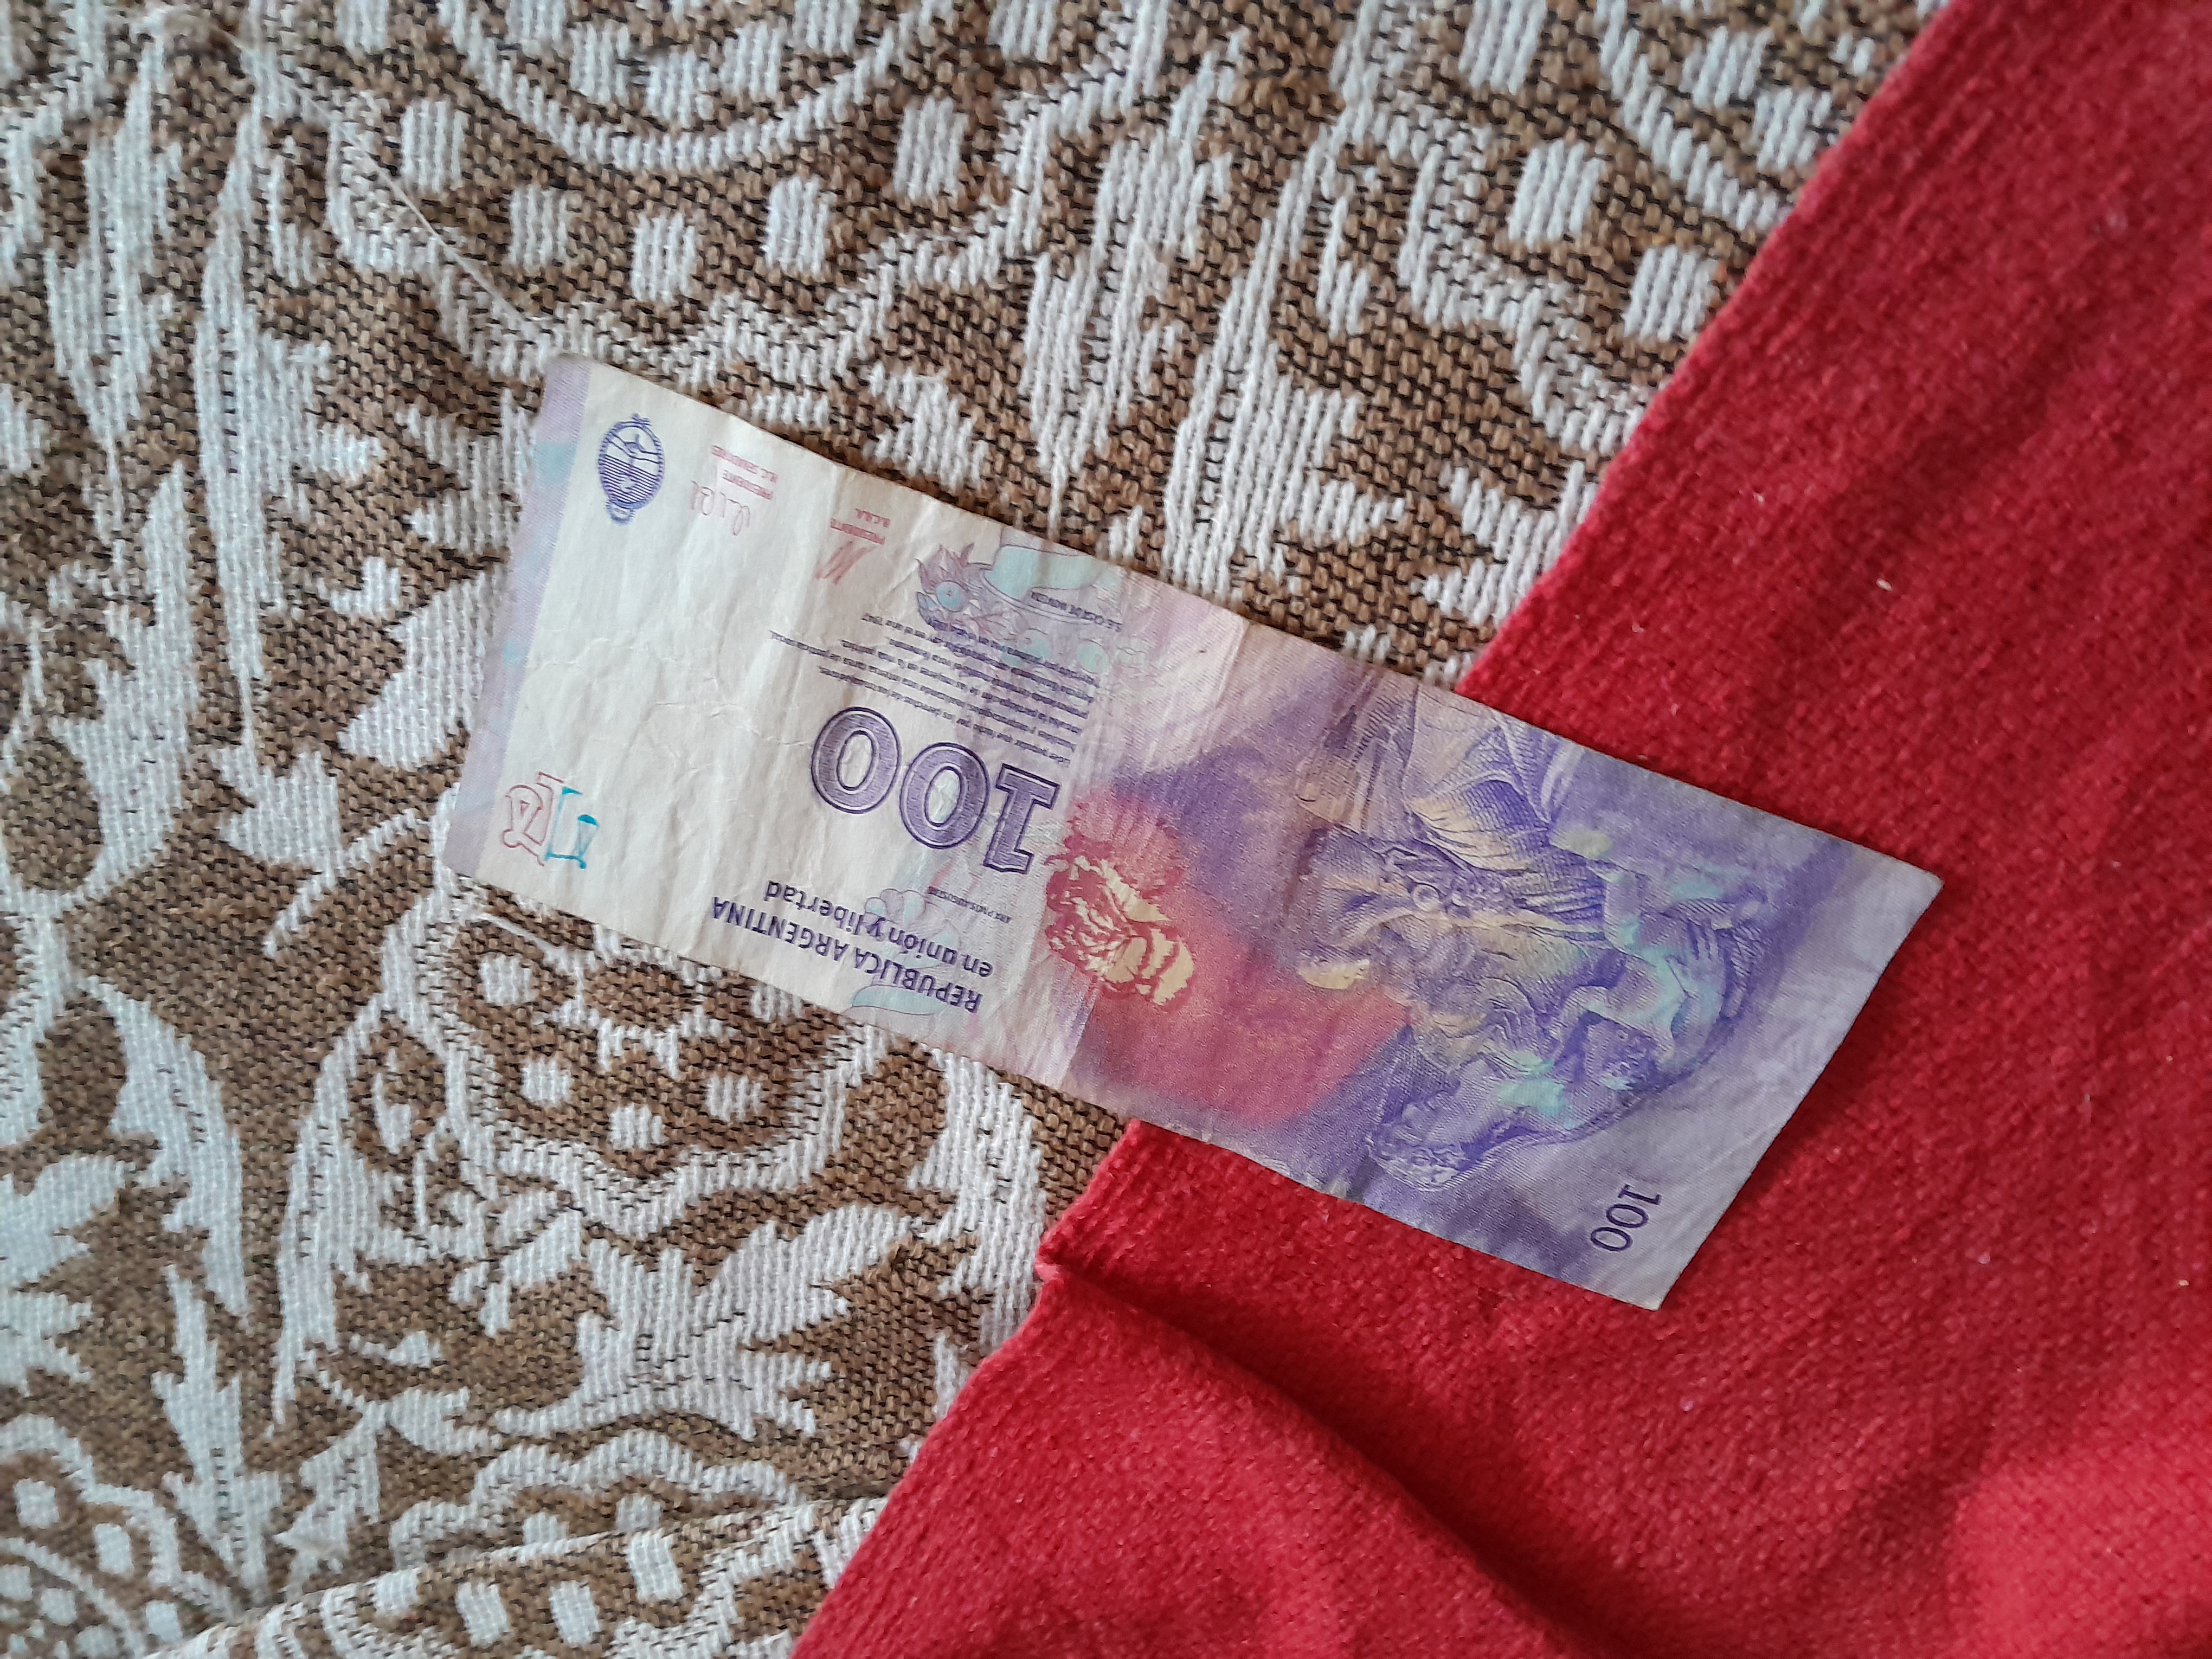
Denominación: 100